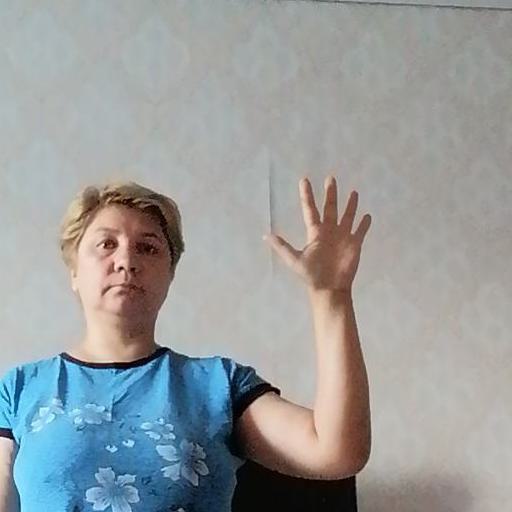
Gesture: palm